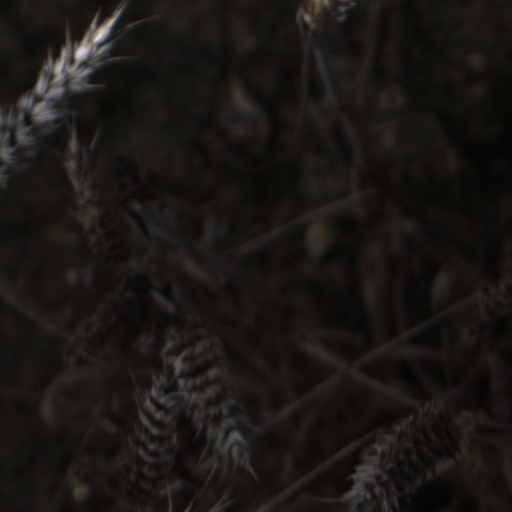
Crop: wheat